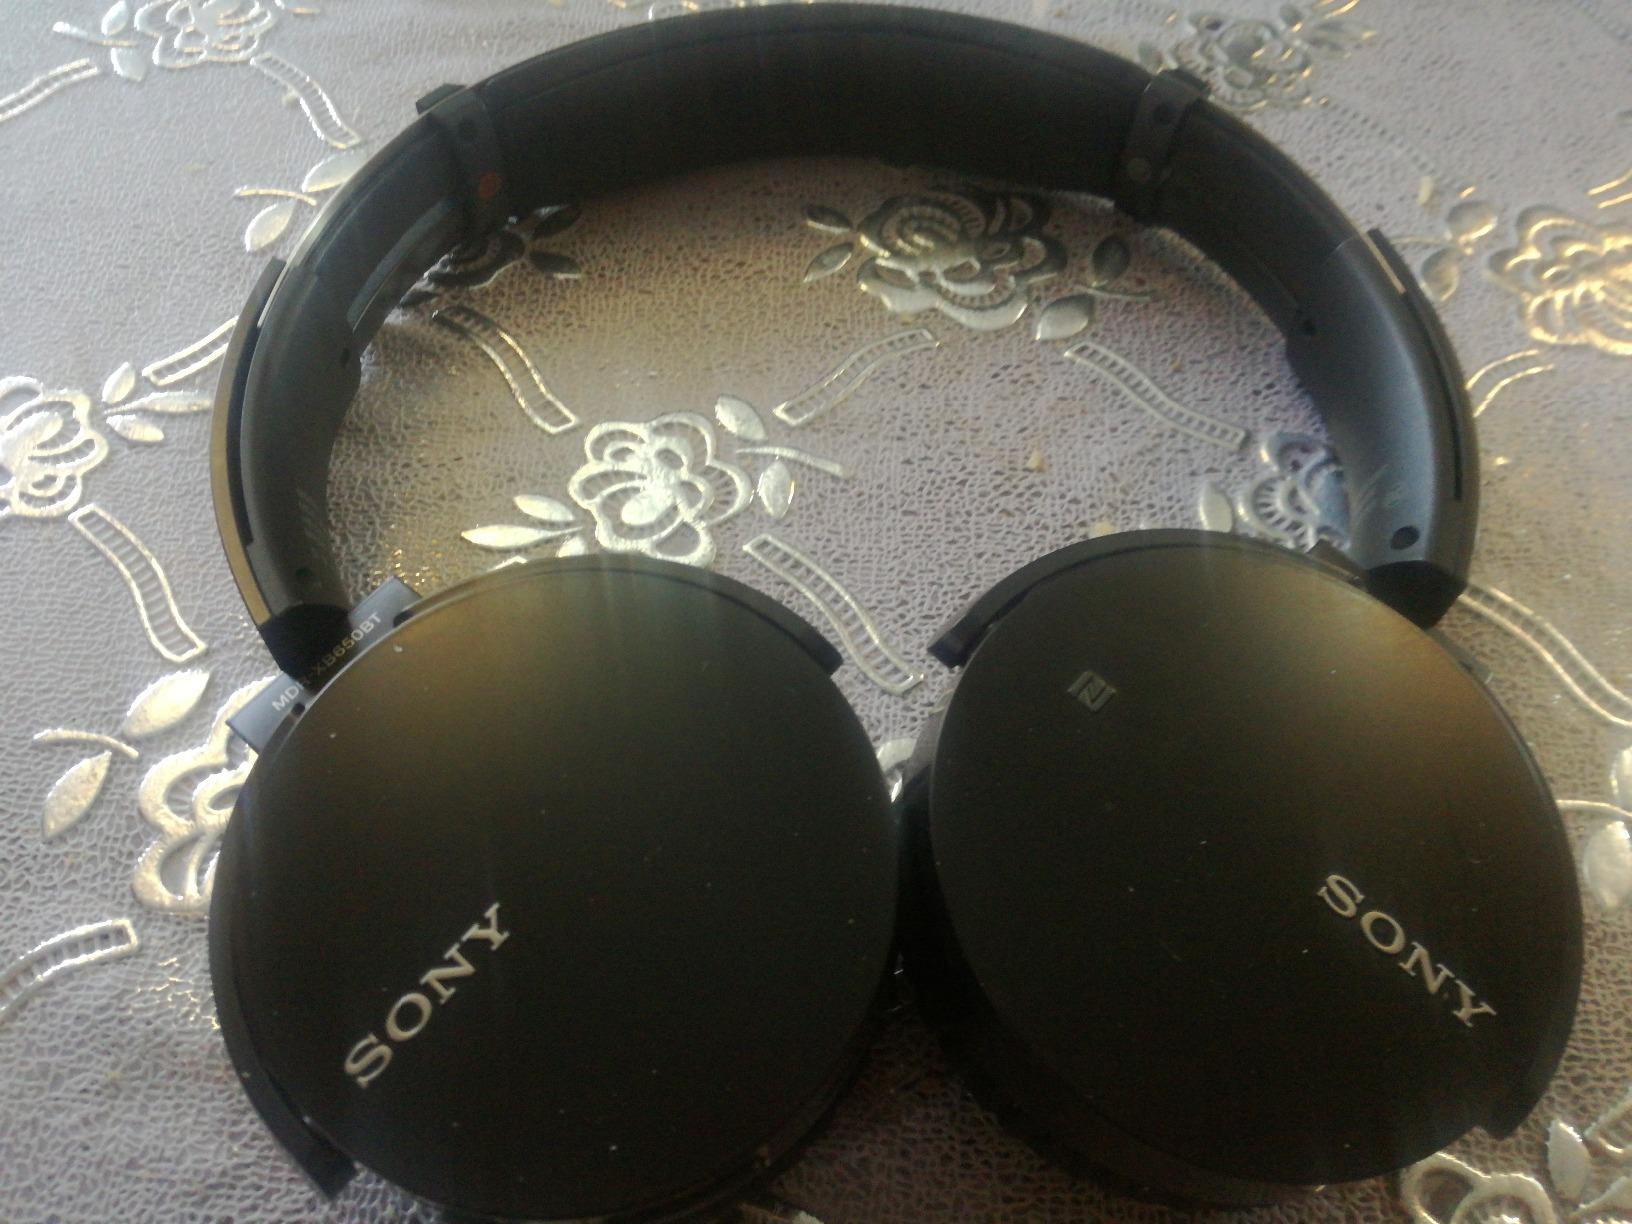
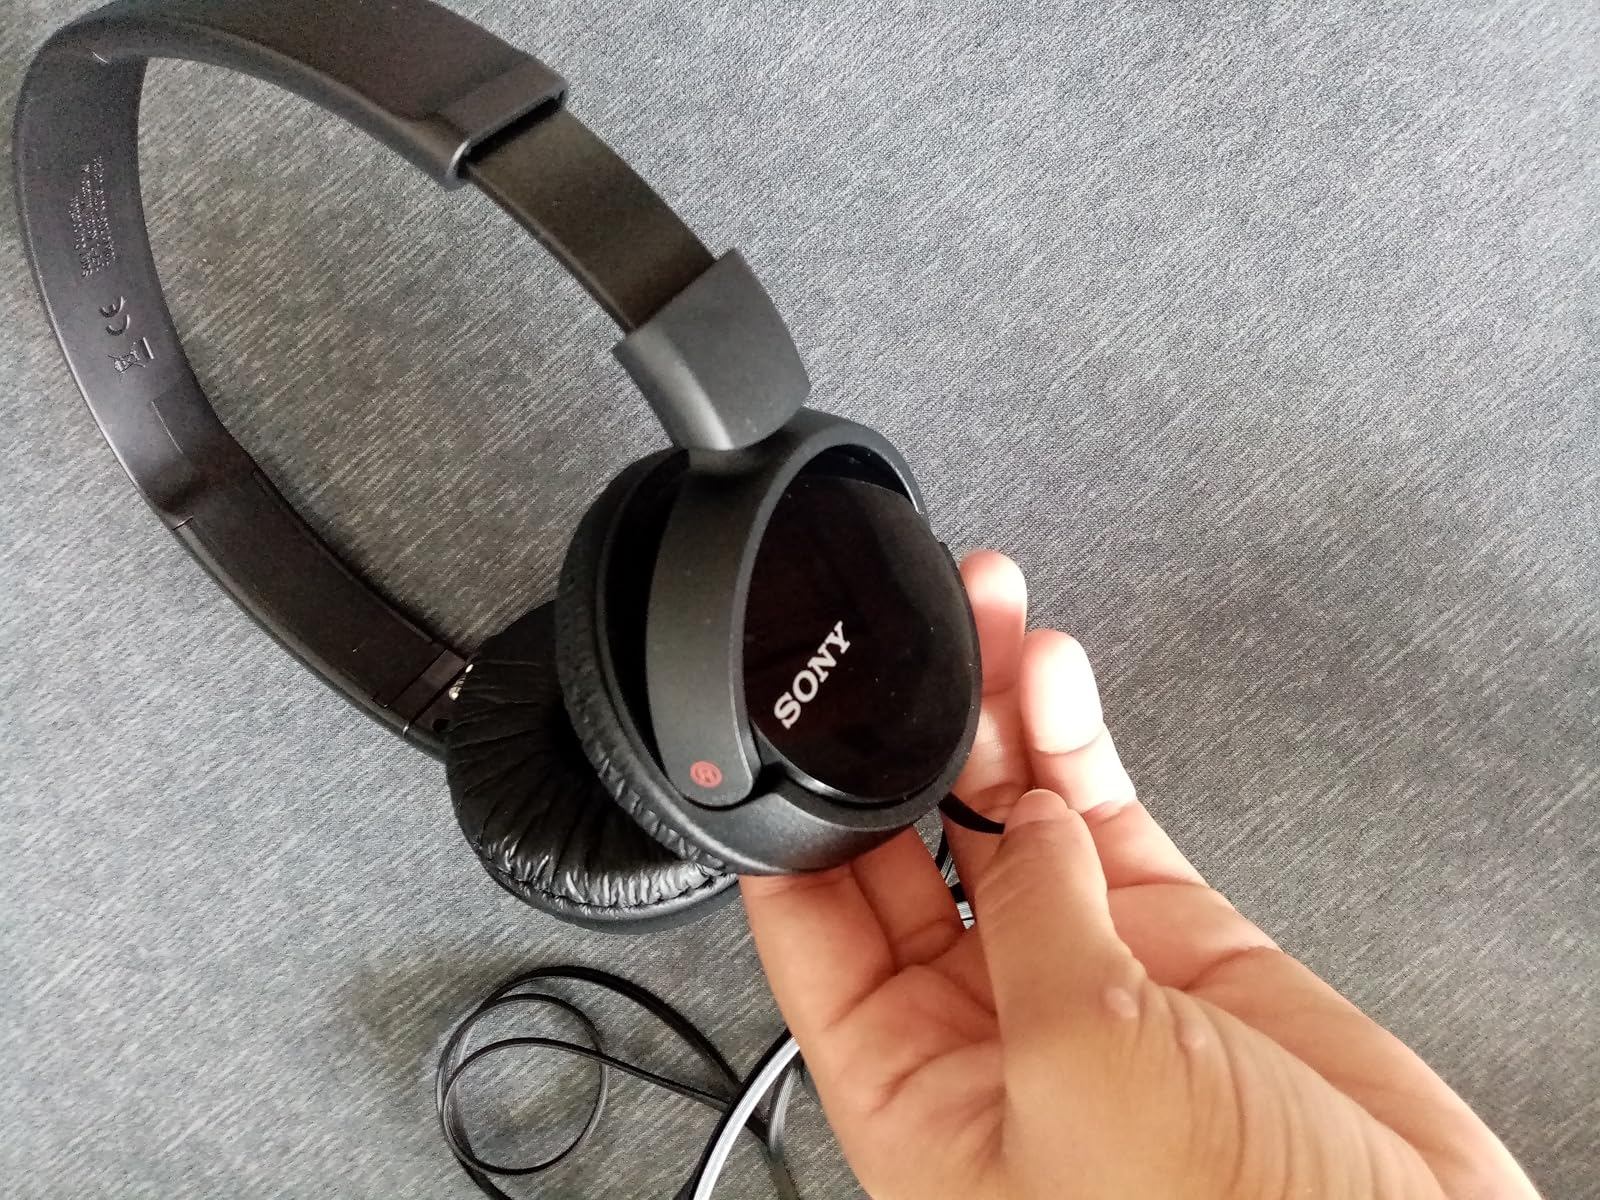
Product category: headphones
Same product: no